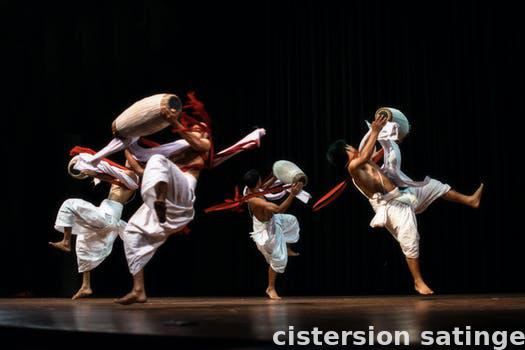
Label: Watermark